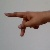
The image shows a hand gesture representing the letter 'P' in Indian Sign Language.